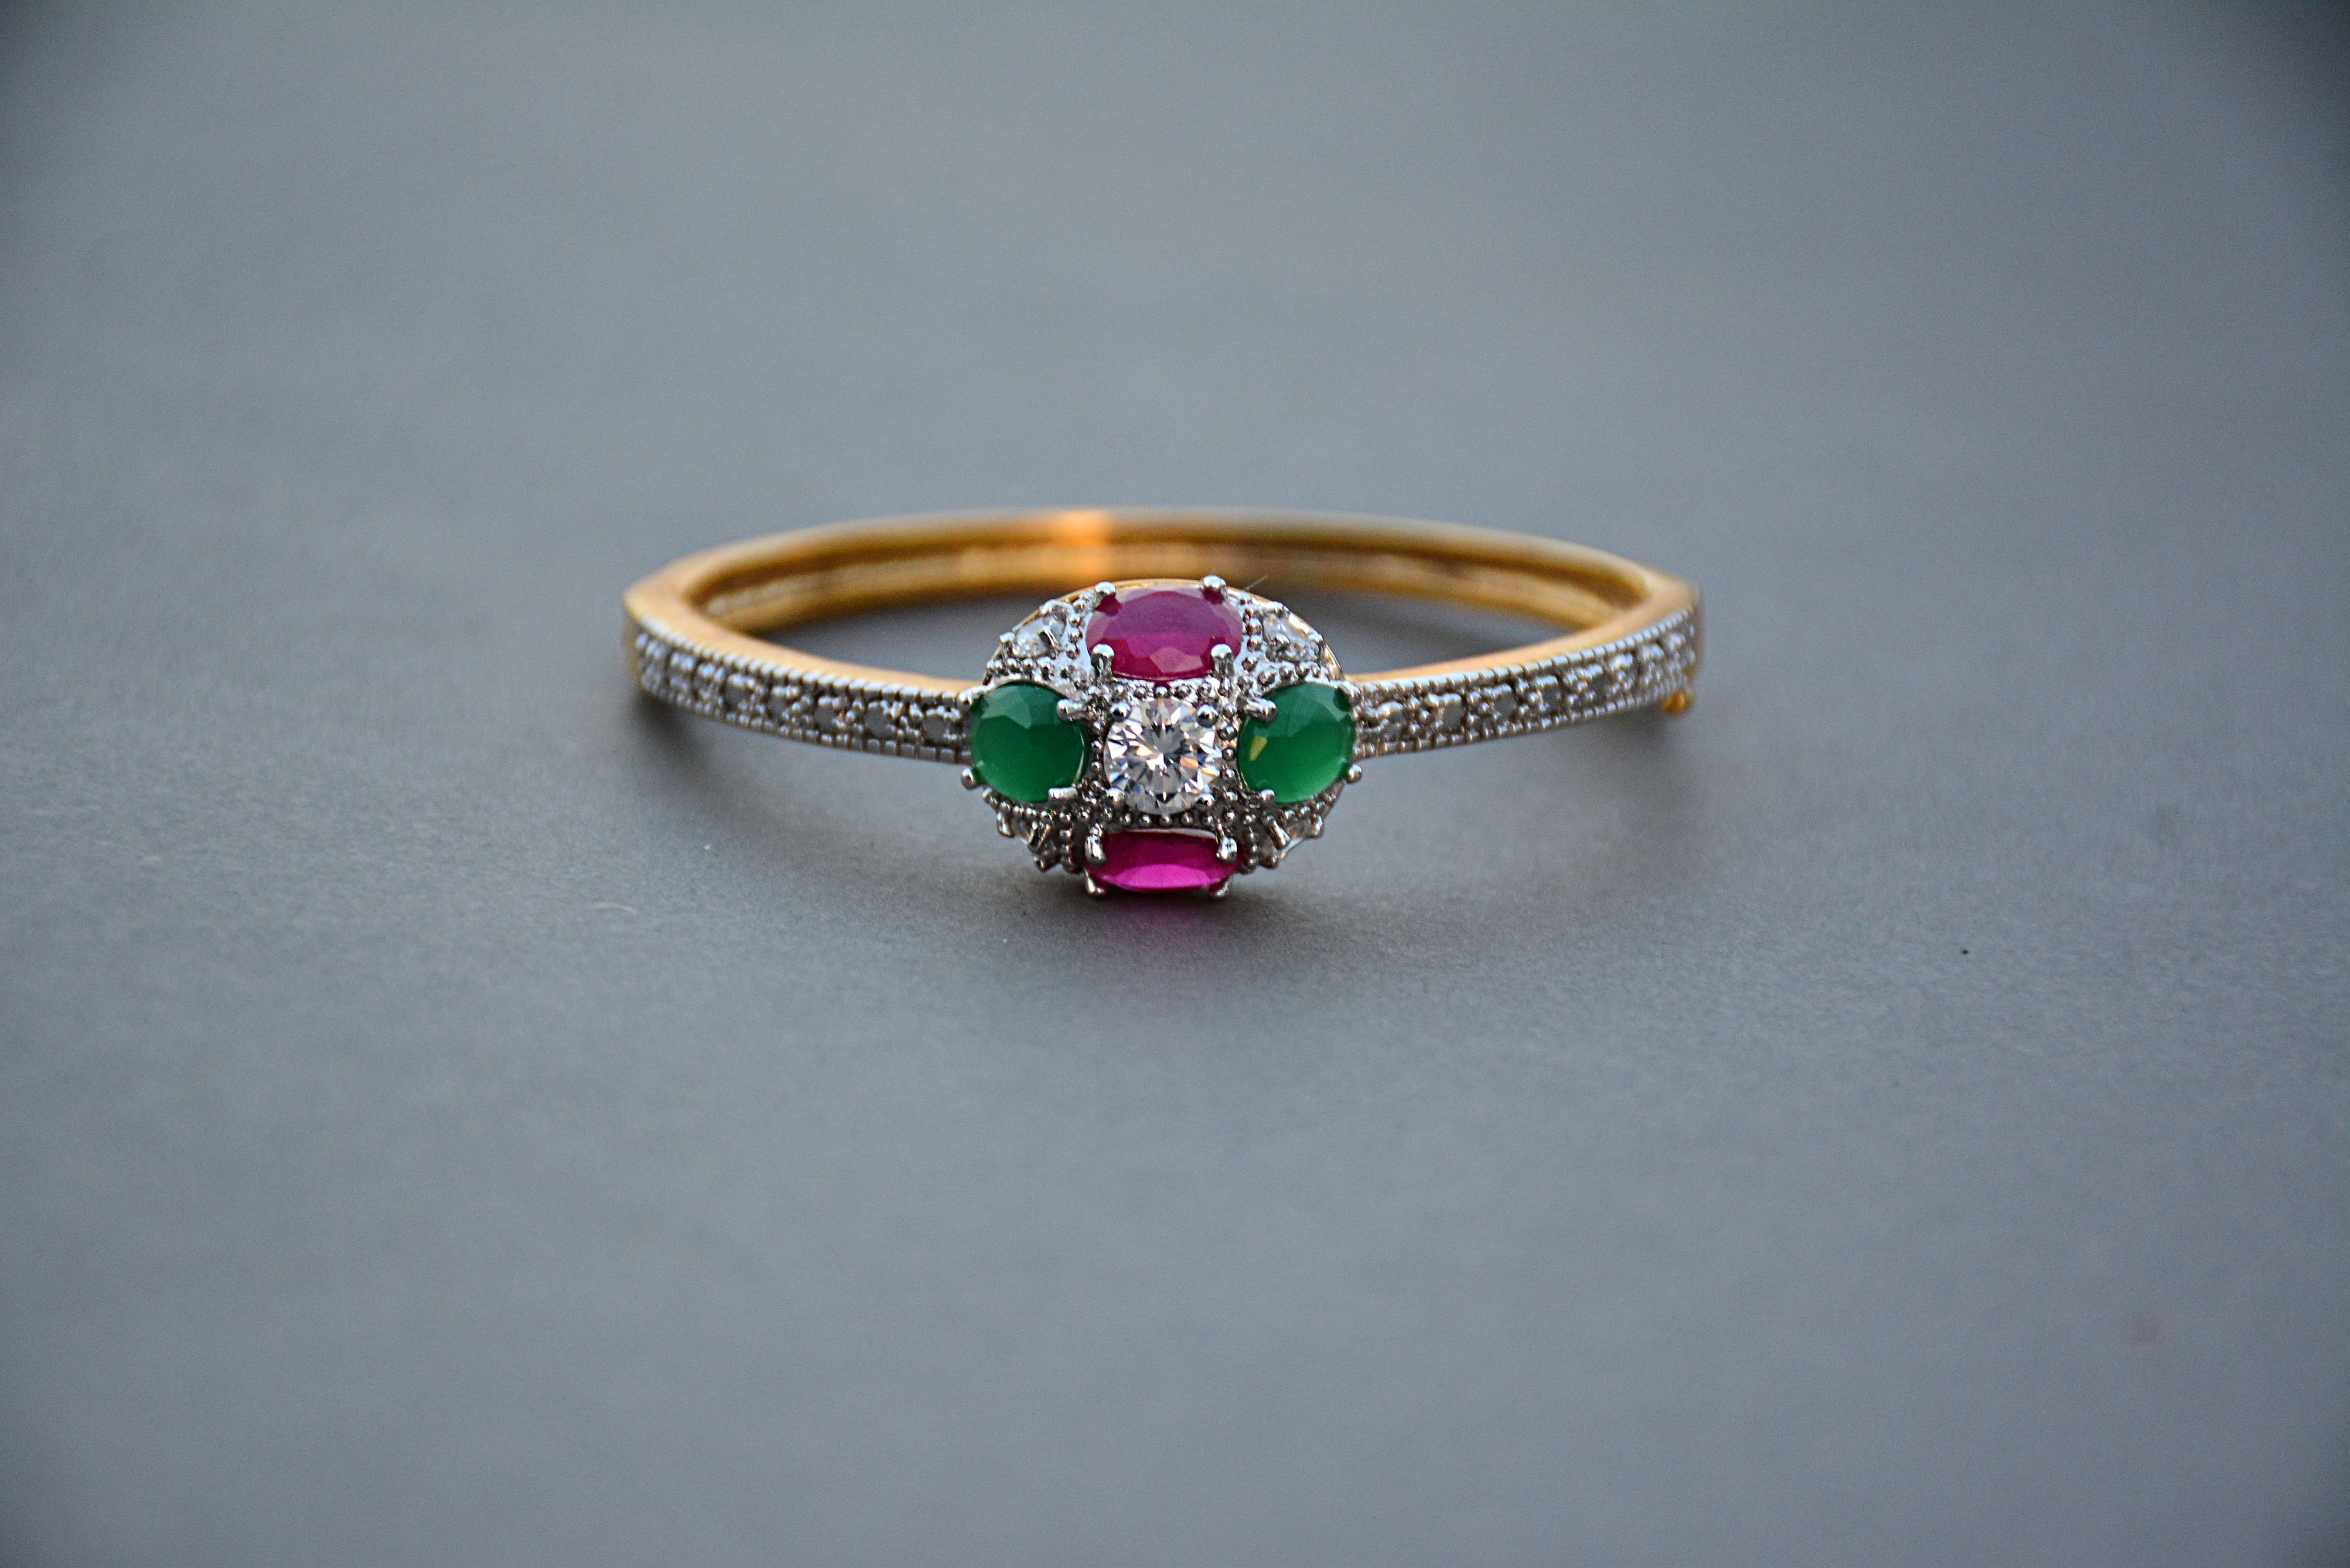
ring, romance, jewellery, gemstone, wedding rings, jewelry woman, fashion accessory